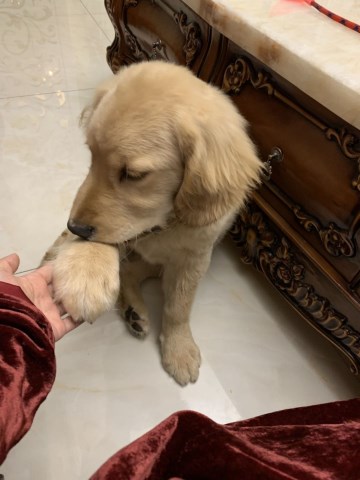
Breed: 5355-n000126-golden_retriever